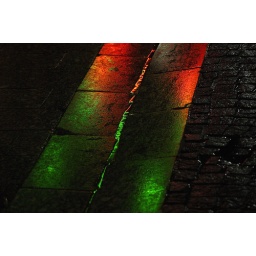
reflections of neon signs on a rainy street in the Bouffay district of Nantes